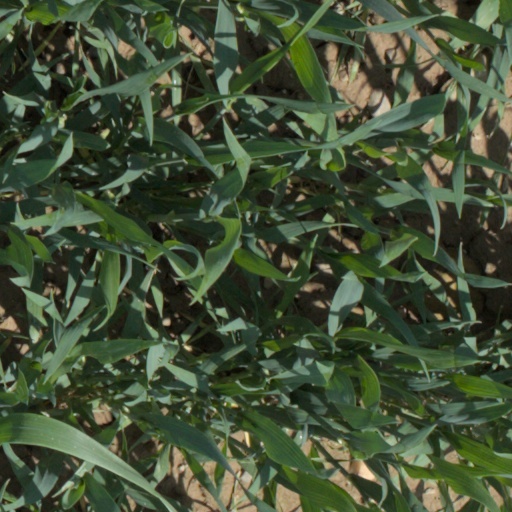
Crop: wheat